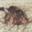
Label: cat